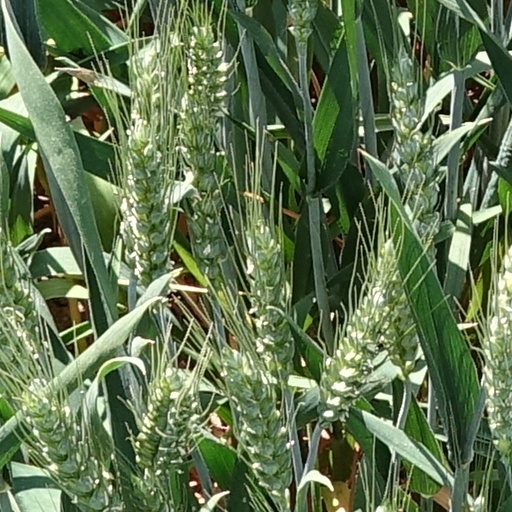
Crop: wheat